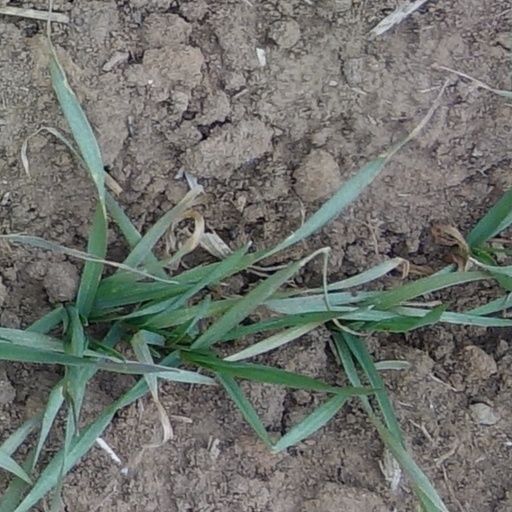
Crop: wheat